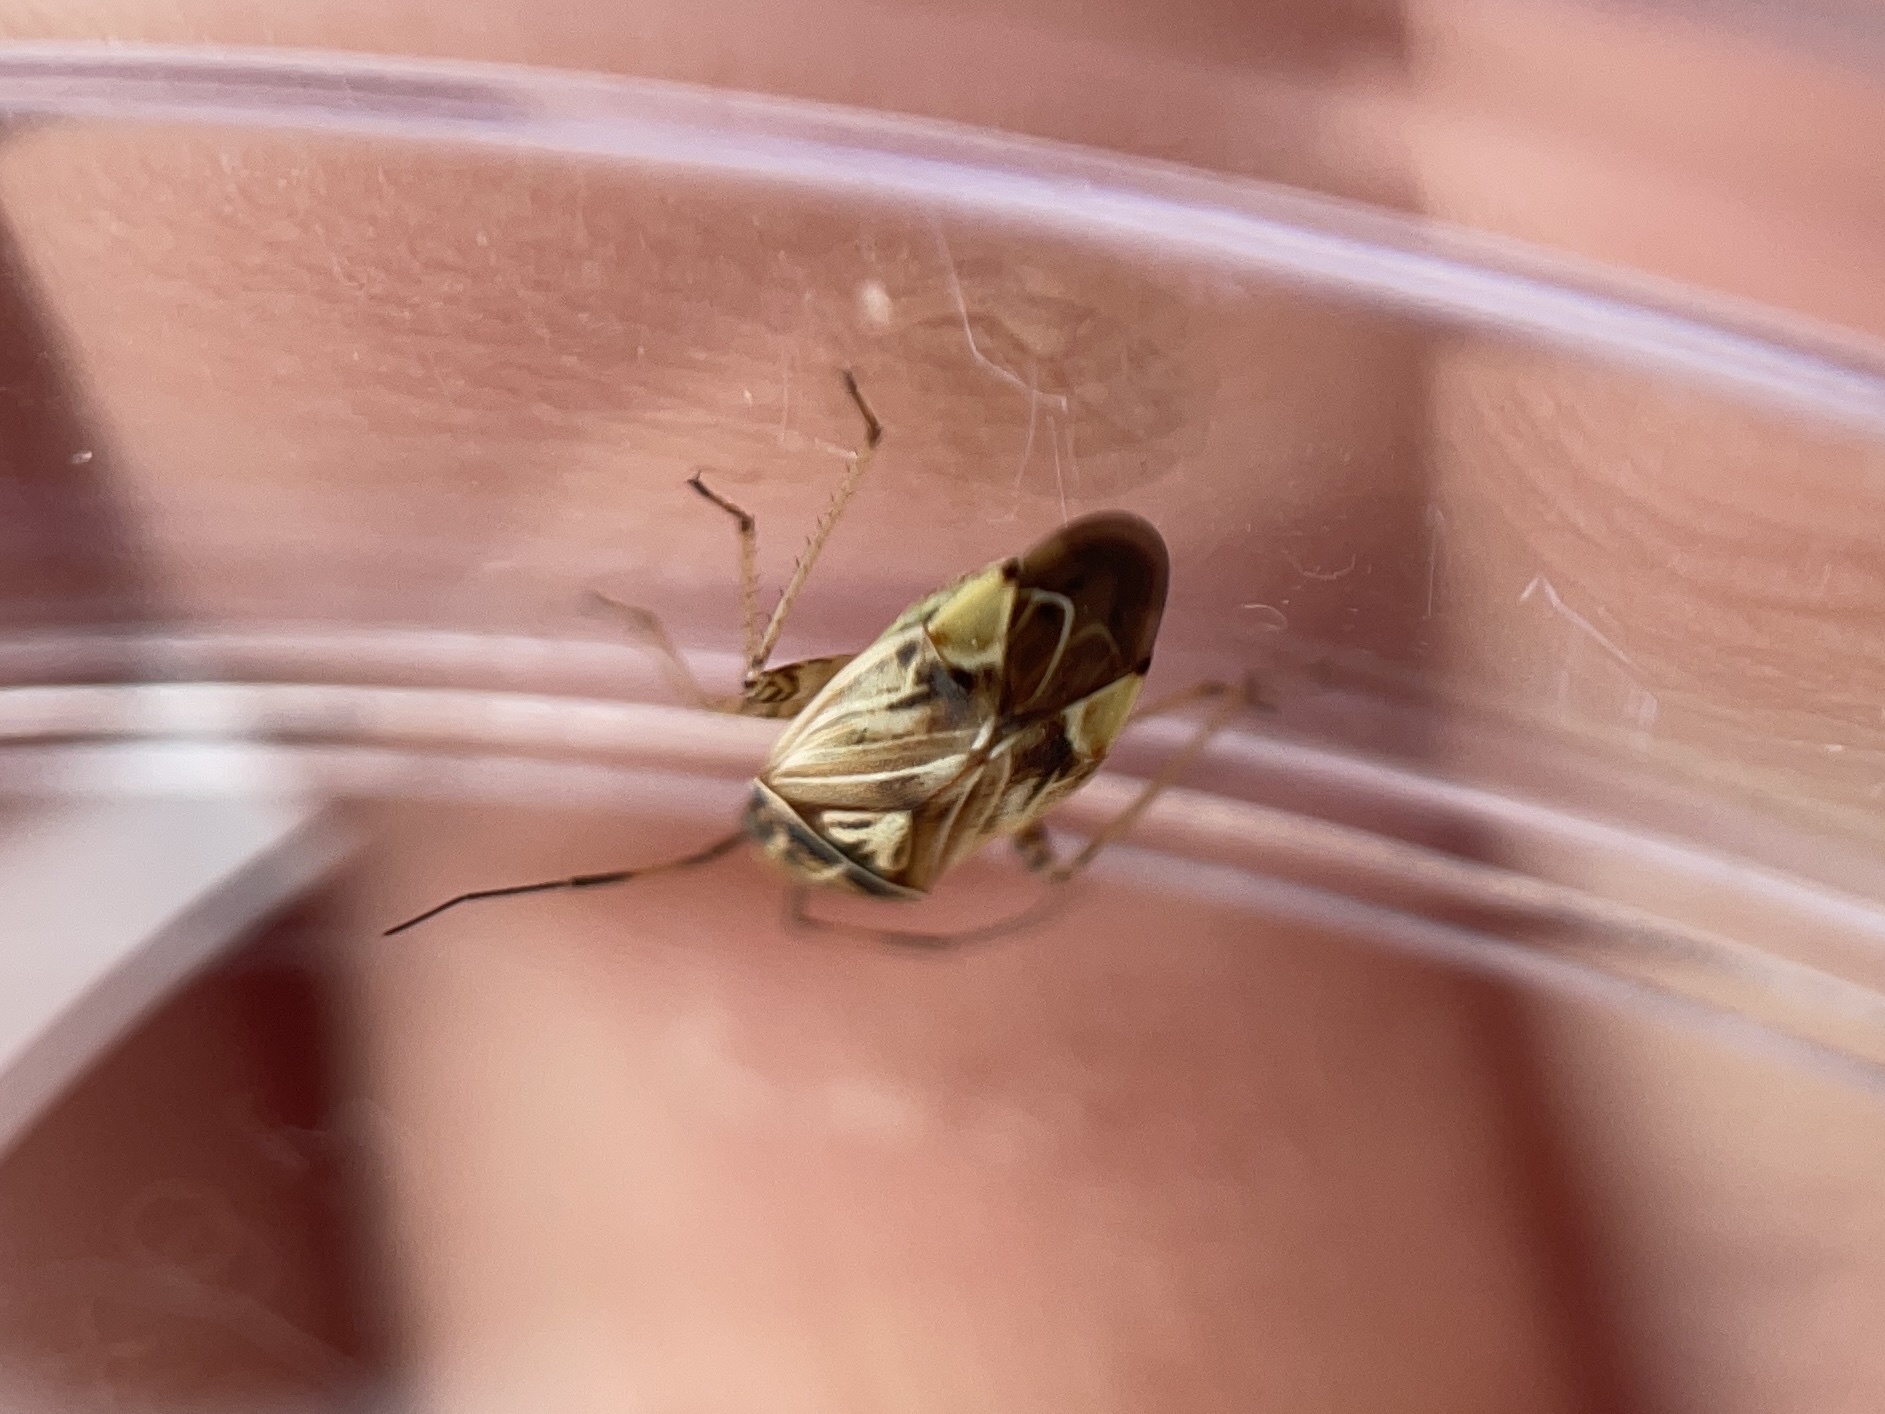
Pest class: lygus_bug